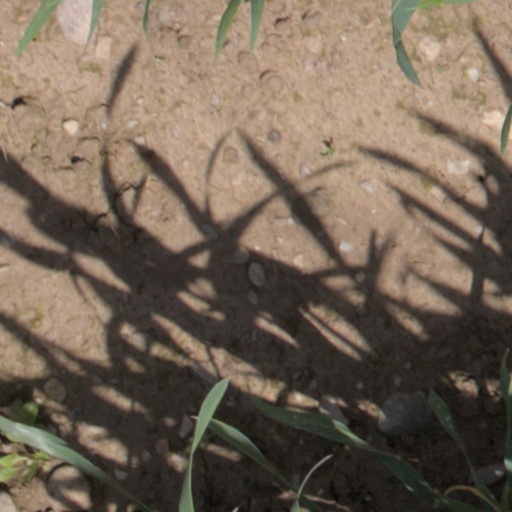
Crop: wheat